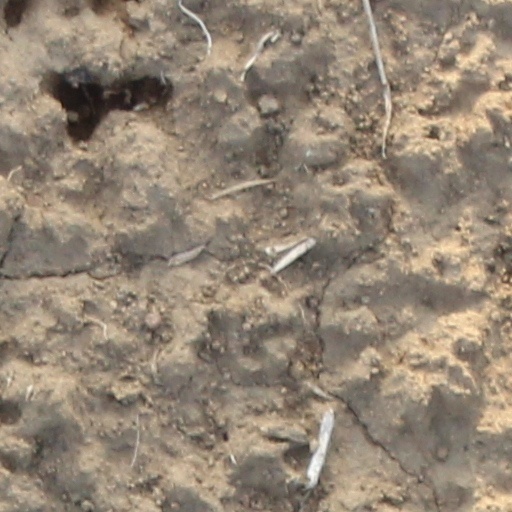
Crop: wheat